Sapphire

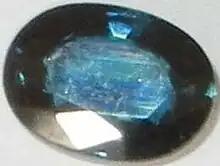
Dark blue sapphire, probably of Australian origin, showing the brilliant surface luster typical of faceted corundum gemstones

Blue sapphire exists in various mixtures of its primary (blue) and secondary hues, various tonal levels (shades) and at various levels of saturation (vividness).